The Roots of National Socialism

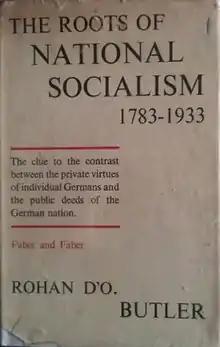
First edition

The Roots of National Socialism, 1783-1933 is a 1941 book by Rohan Butler. It is a survey of the German outlook on society from 1783 to 1933. It details the intellectual developments leading to the ideology of Nazism.